S.Pellegrino

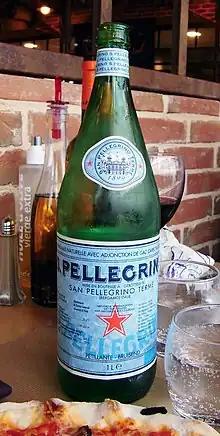
A 1-litre bottle

S.Pellegrino mineral water has been produced for over 620 years. In 1395, the town borders of San Pellegrino were drawn, marking the start of its water industry. Leonardo da Vinci is said to have visited the town in 1509 to sample and examine the town's miraculous water, later writing a treatise on water.